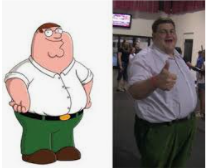
Portrait style: Cartoon Portrait